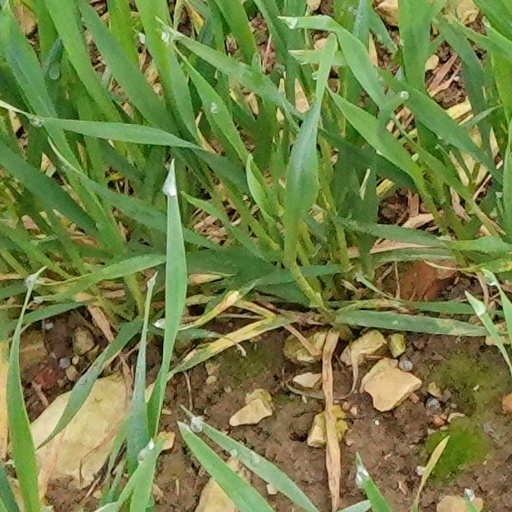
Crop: wheat